Pasaquan

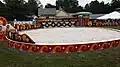
Pasaquan after 2016 restoration

Pasaquan is a compound near Buena Vista, Georgia. It was created by an eccentric folk artist named Eddie Owens Martin (1908–1986), who called himself St. EOM. An internationally renowned art site, it consists of six major structures including a redesigned 1885 farmhouse, painted concrete sculptures, and of painted masonry concrete walls. In September 2008, Pasaquan was accepted for listing in the National Register of Historic Places. Pasaquan was restored by the Kohler Foundation and Columbus State University between 2014 and 2016.